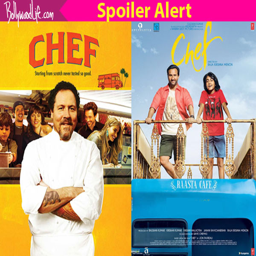
changes and whether they worked for the remake